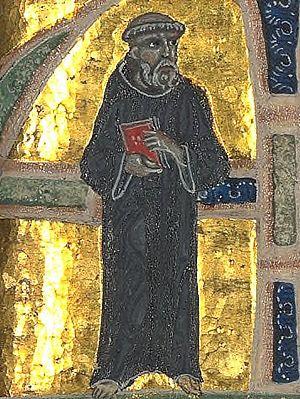
Pierre de Vic, connu comme lo monge do Montodon, est un troubadour auvergnat né vers 1143 au Castelvielh de Vic-en-Carladès et décédé vers 1210 au Prieuré Saint-Pierre de Belloc à Vinça.